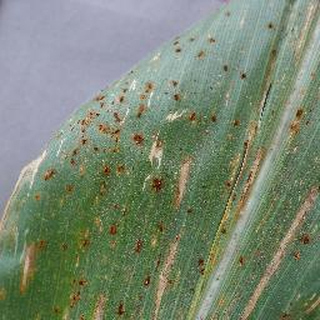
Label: corn_cercospora_leaf_spot